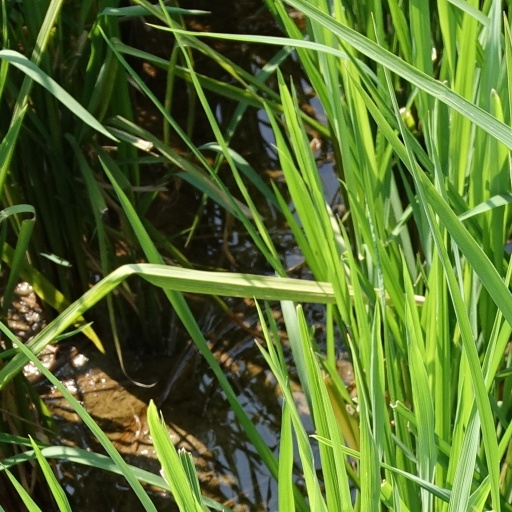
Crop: rice